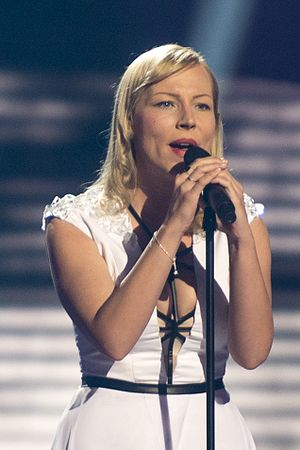
ManuElla
Manuela Brečko, kendt under kunstnernavnet ManuElla er en slovensk sangerinde. Hun repræsenterede Slovenien ved Eurovision Song Contest 2016.